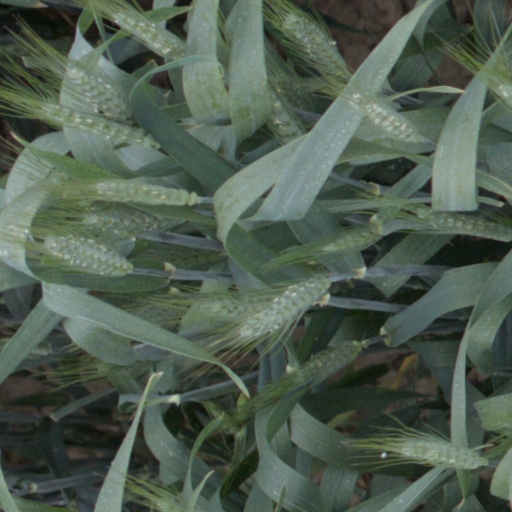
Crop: wheat